Birla Mandir, Hyderabad

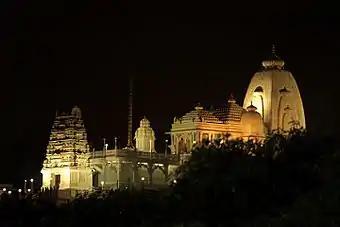

The temple manifests a blend of Dravidian, Rajasthani and Utkala architectures. It is constructed of 2000 tons of pure white marble. The granite idol of presiding deity Lord Venkateswara is about tall, and a carved lotus forms an umbrella on the top. A brass flagstaff in the temple premises rises to a height of 42 ft. (13 m). The temple does not have traditional bells, as Swami Ranganathananda wished that the temple atmosphere should be conducive to meditation.